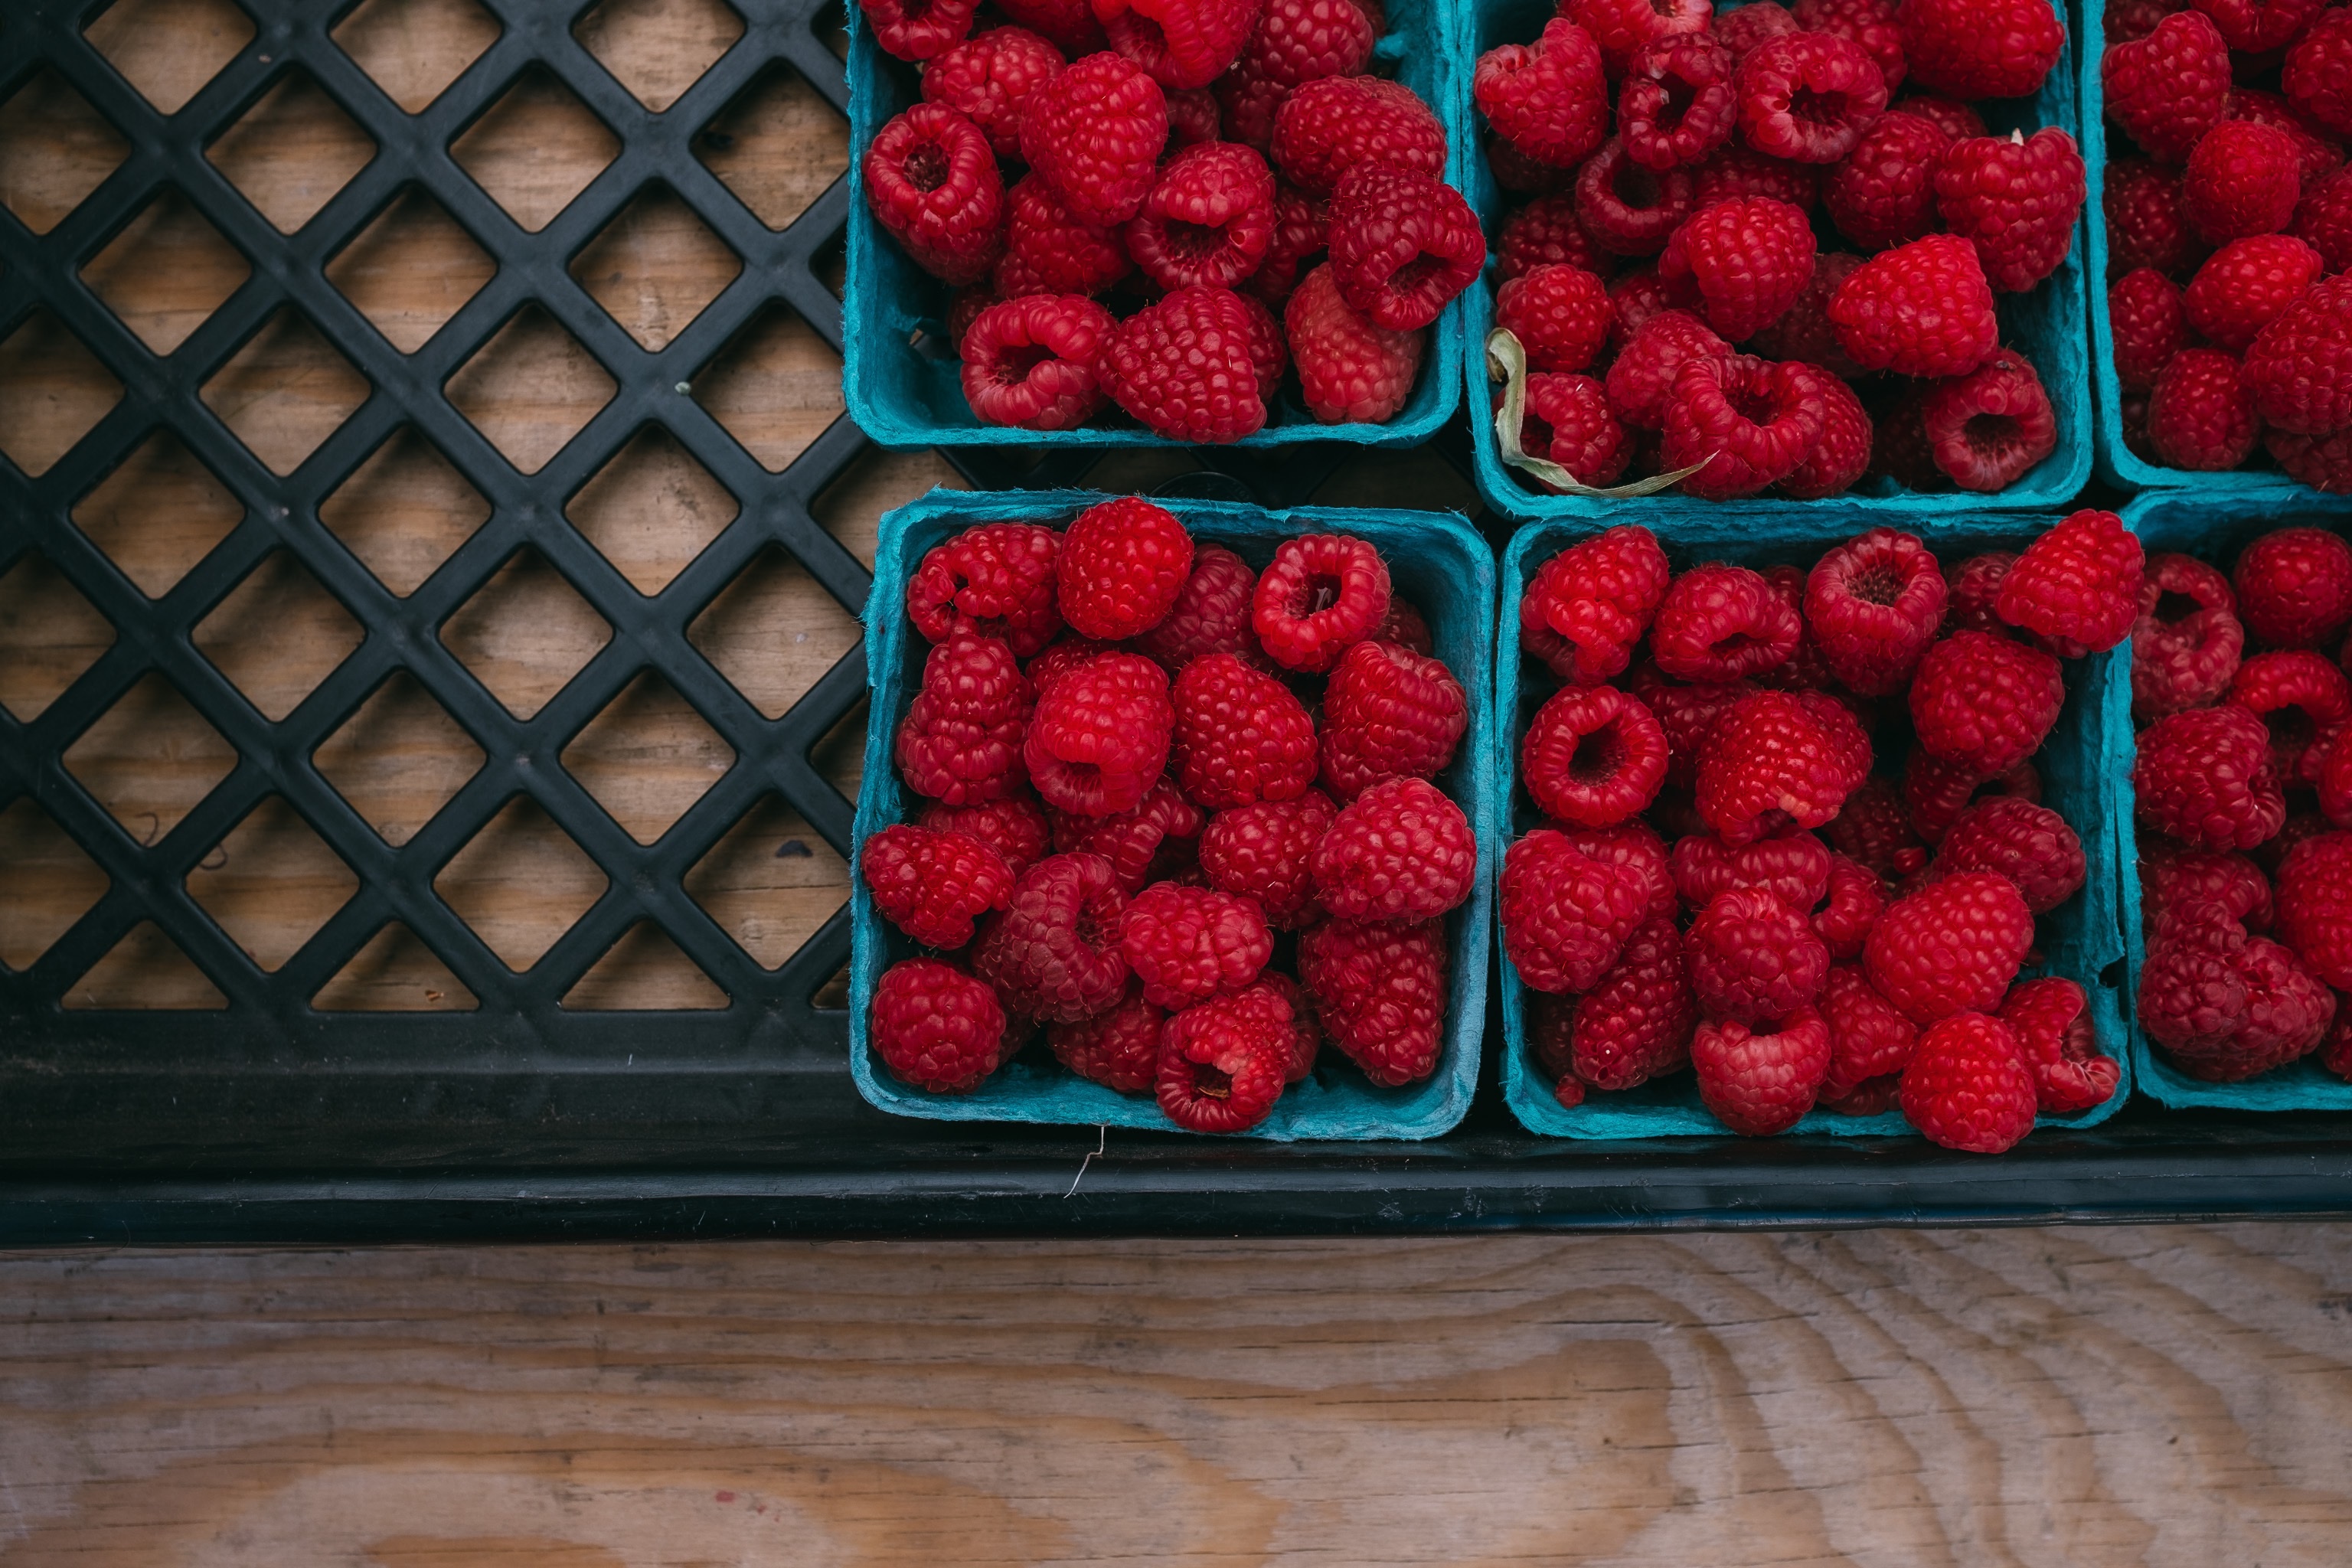
plant, raspberry, fruit, berry, flower, food, red, produce, strawberry, raspberries, fruits, baskets, strawberries, sweetness